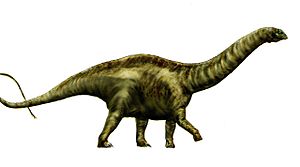
Diplodocoidea / Taksonomi
Diplodocoidea er en overfamilie af dinosaurer blandt sauropoderne, som inkluderer nogle af de længste dyr, der nogensinde har levet, inklusive slanke giganter som Supersaurus, Diplodocus, Apatosaurus og Amphicoelias. De fleste havde lange halse og en lang, piskelignende hale. En familie er dog de eneste kendte sauropoder der har udviklet sig tilbage til at have en kort hals, hvilket sandsynligvis er sket for at tilpasse sig føde fra lavtvoksende planter. Denne form for tilpasning blev taget til det ekstreme af den højt specialiserede sauropod Brachytrachelopan. Et studie af snudens form og mikroskopiske slidmærker på tænderne på diplodocoider viste, at den firkantede snude og fine, næsten parallelle mærker hos Apatosaurus, Diplodocus, Nigersaurus og Rebbachisaurus indikerer ikke selektiv søgen af føde i jordhøjde; den smalle snude hos Dicraeosaurus, Suuwassea og Tornieria og andre grove ridser og mærker på tænderne hos Dicraeosaurus indikerer selektiv søgen efter føde i mellemhøjde.